Juan Antonio de Vizarrón y Eguiarreta

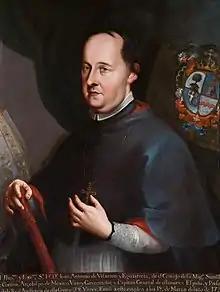
Portrait by José de Ibarra

Juan Antonio de Vizarrón y Eguiarreta (2 September 1682 in El Puerto de Santa María, Spain – 25 January 1747 in Mexico City, Spain) was archbishop of Mexico from 21 March 1731 to 25 January 1747, and viceroy of New Spain from 17 March 1734 to 17 August 1740.